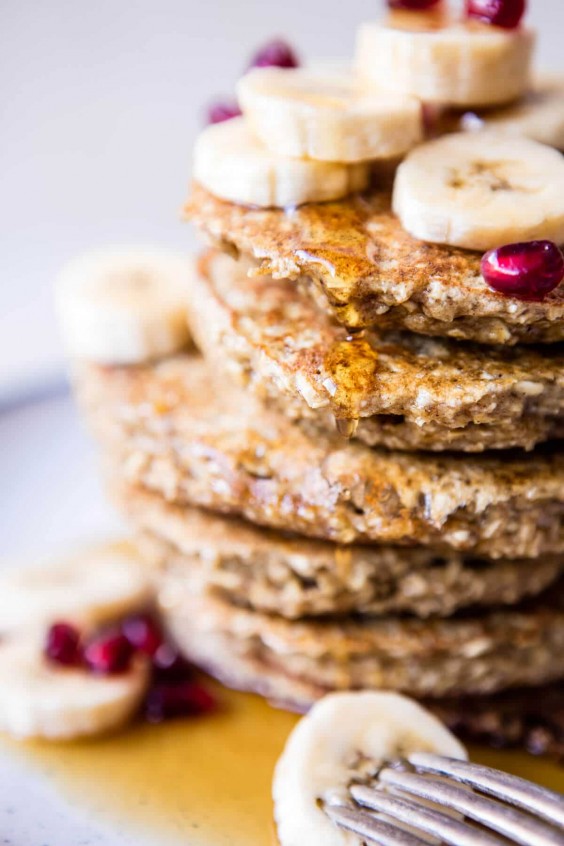
Dish: chai